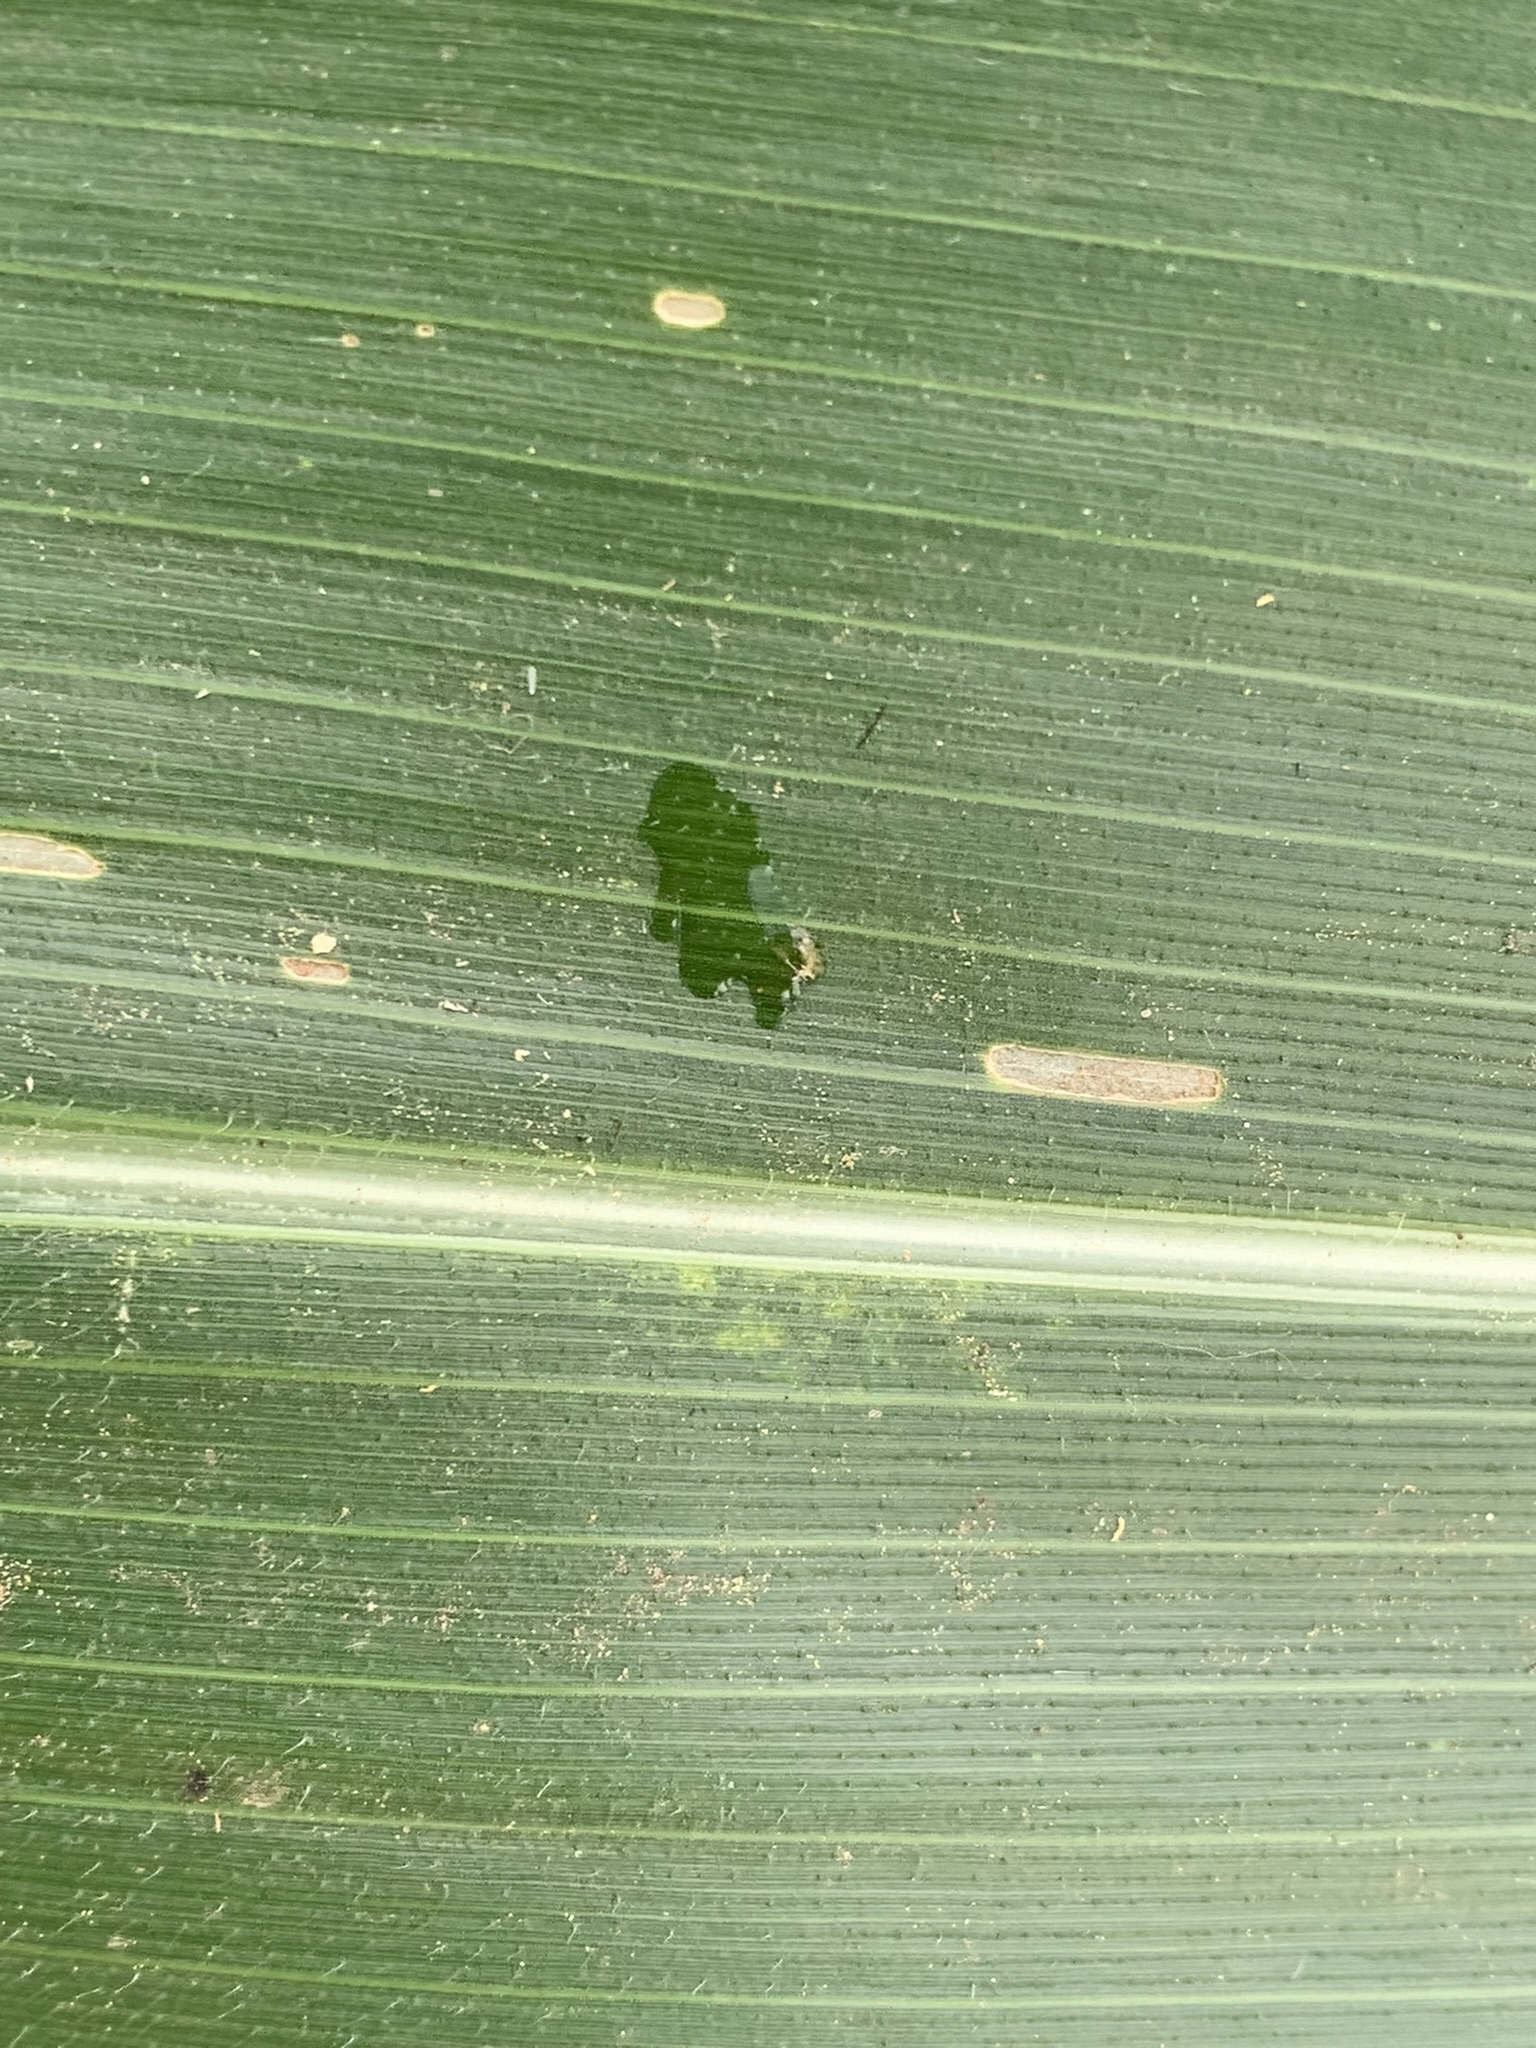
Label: Healthy